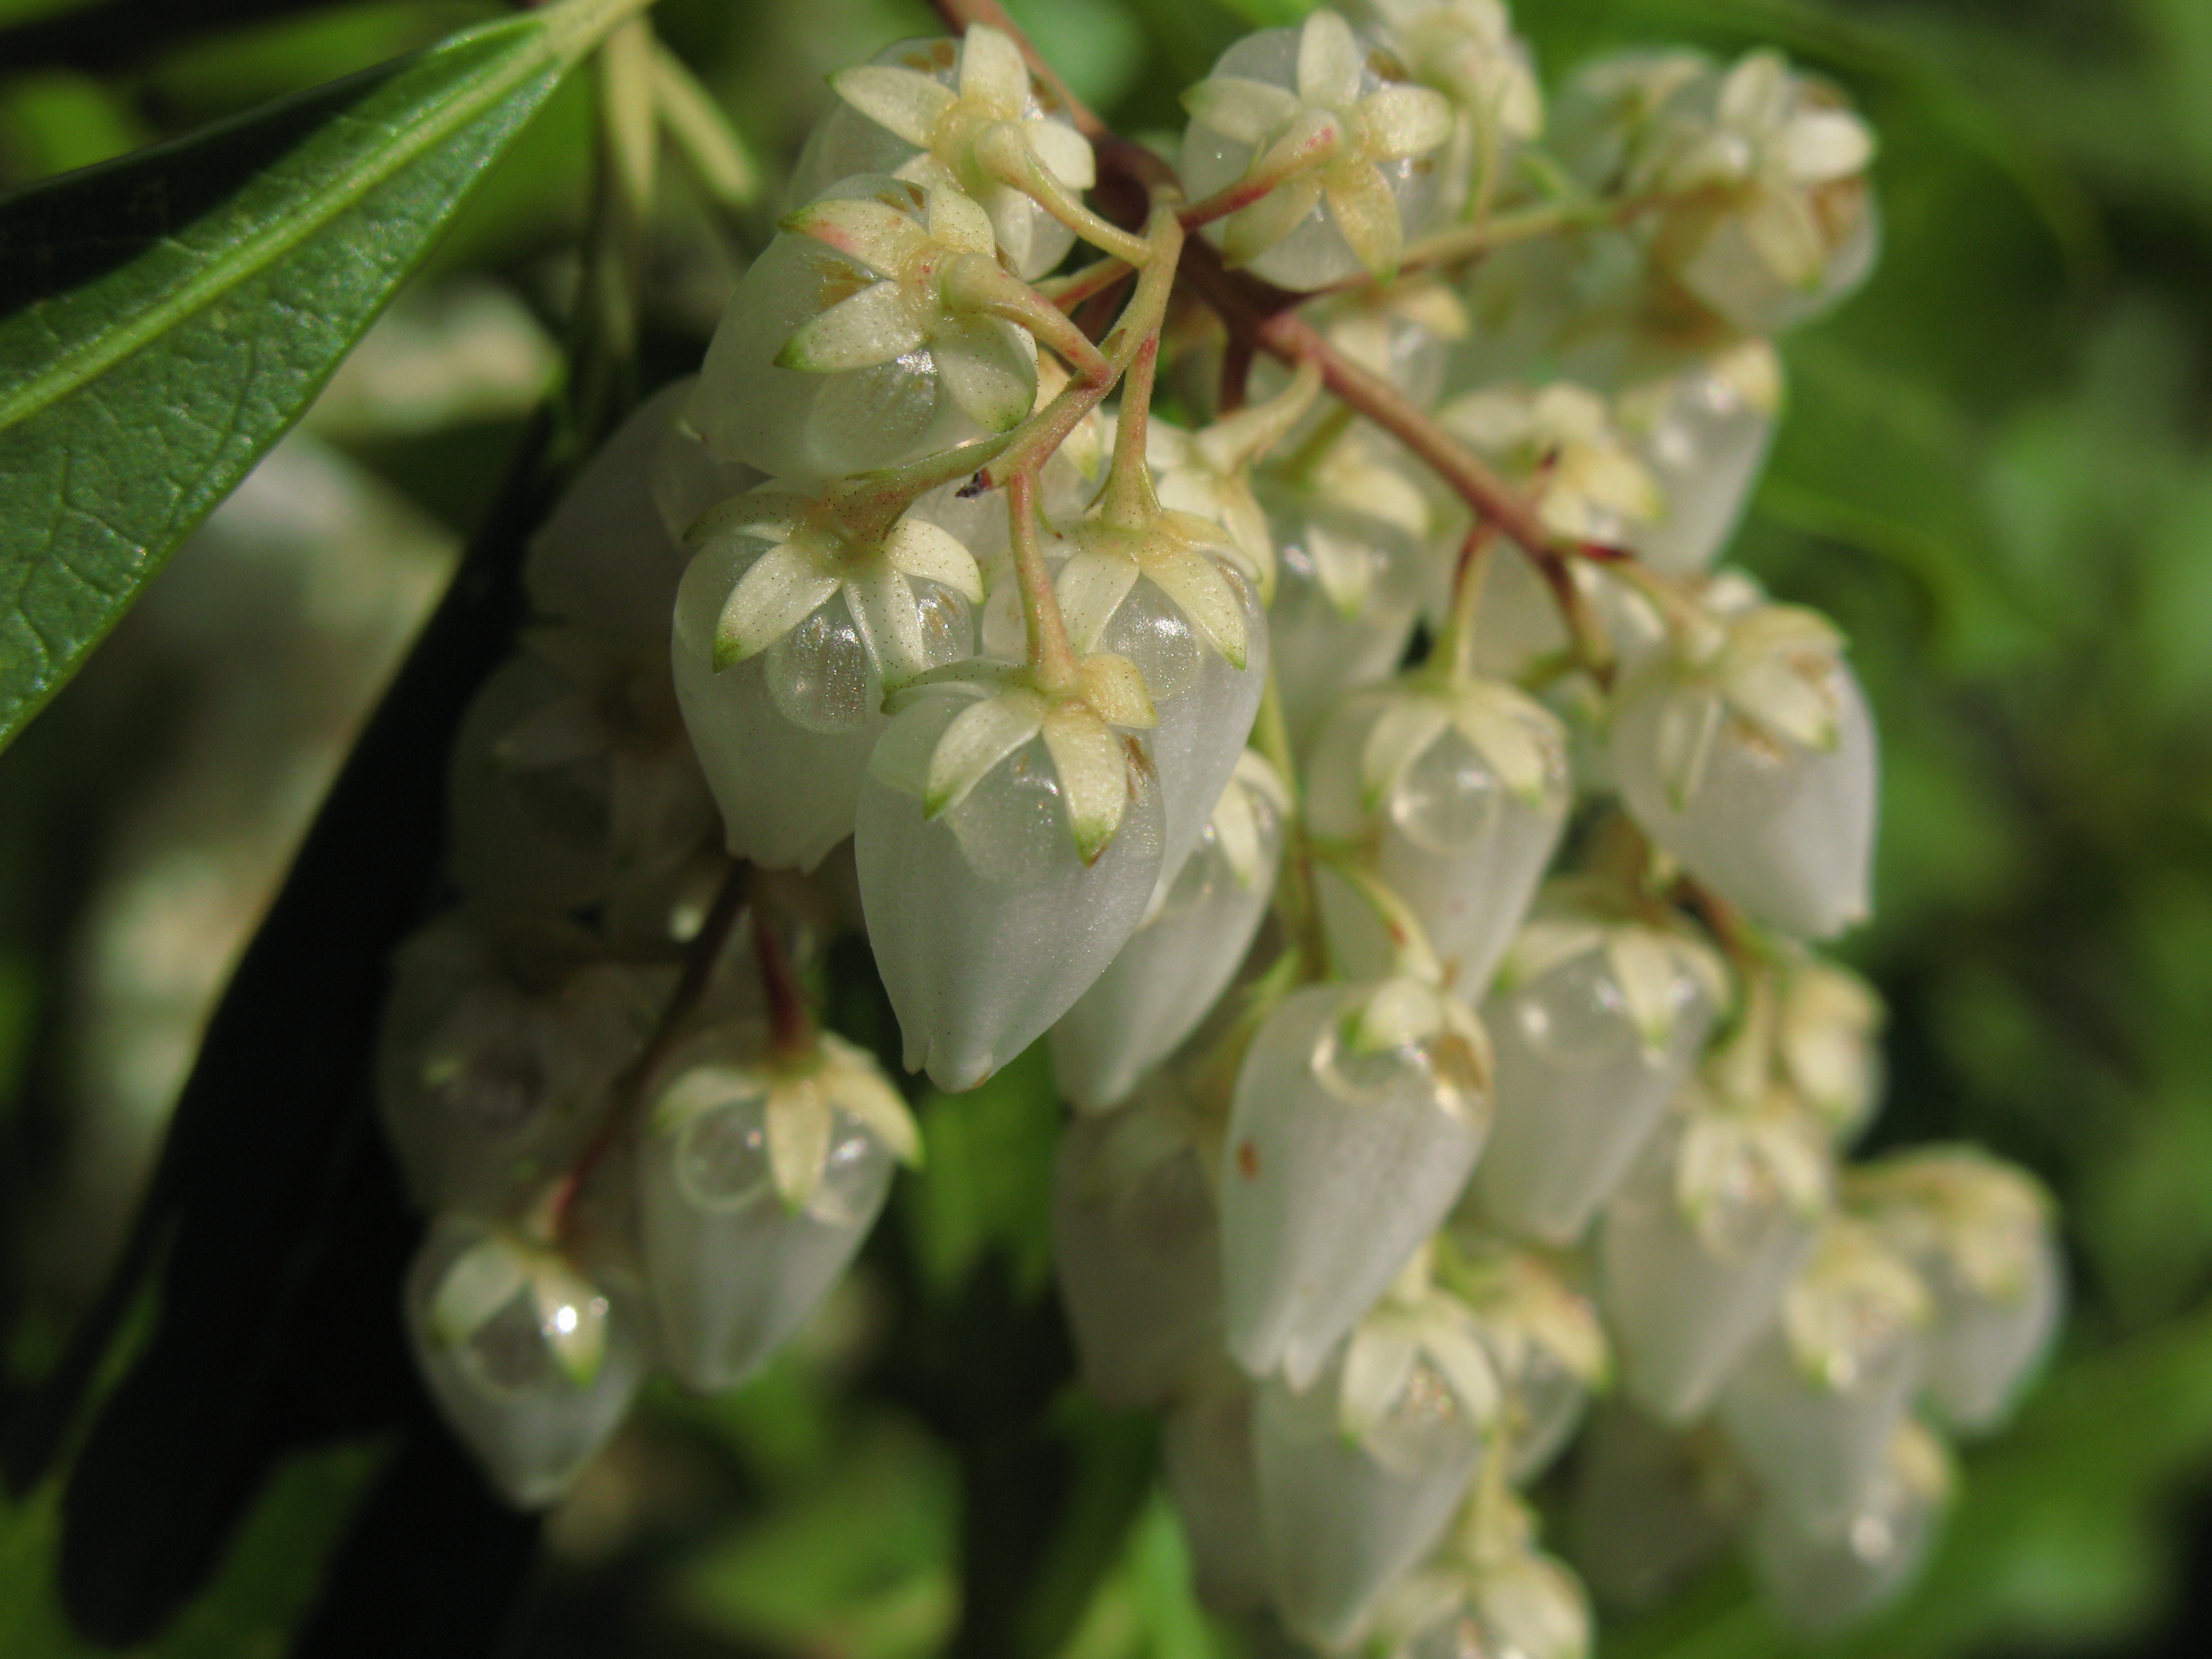
branch, blossom, plant, white, flower, high, herb, produce, botany, flora, wildflower, shrub, hires, japonica, naturesfinest, flowerpicturesnolimits, hi, res, pieris, g7, macro photography, flowering plant, ashibi, land plant